You're Pitiful

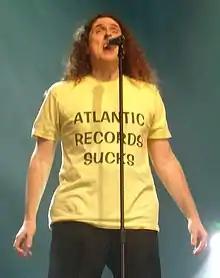
Weird Al wearing his "Atlantic Records Sucks" shirt during a performance of "You're Pitiful", on August 8, 2007, at the Ohio State Fair.

On the concert tour for "Straight Outta Lynwood", Yankovic performed the song initially wearing a long-sleeved shirt, and progressively removed clothing to reveal different layers underneath (as Blunt does in the music video for "You're Beautiful"). The penultimate T-shirt revealed says "Atlantic Records Sucks". During his 2010 tour, this shirt was modified from the original, stating "Atlantic Records STILL Sucks". It was after they denied "You're Pitiful" being put on his 2011 album "Alpocalypse". The final T-shirt is the face of "SpongeBob SquarePants". Yankovic then removed his pants to reveal boxer shorts with red hearts, a pink tutu, and fishnet stockings. The final outfit was first revealed in 2008.